Banded iron formation

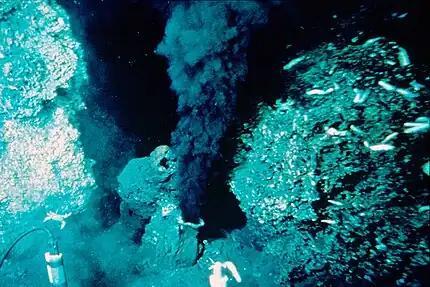
Hydrothermal vents were one important source for the reduced iron that was later oxidized to form banded iron formations.

There must be an ample source of reduced iron that can circulate freely into the deposition basin. Plausible sources of iron include hydrothermal vents along mid-ocean ridges, windblown dust, rivers, glacial ice, and seepage from continental margins.